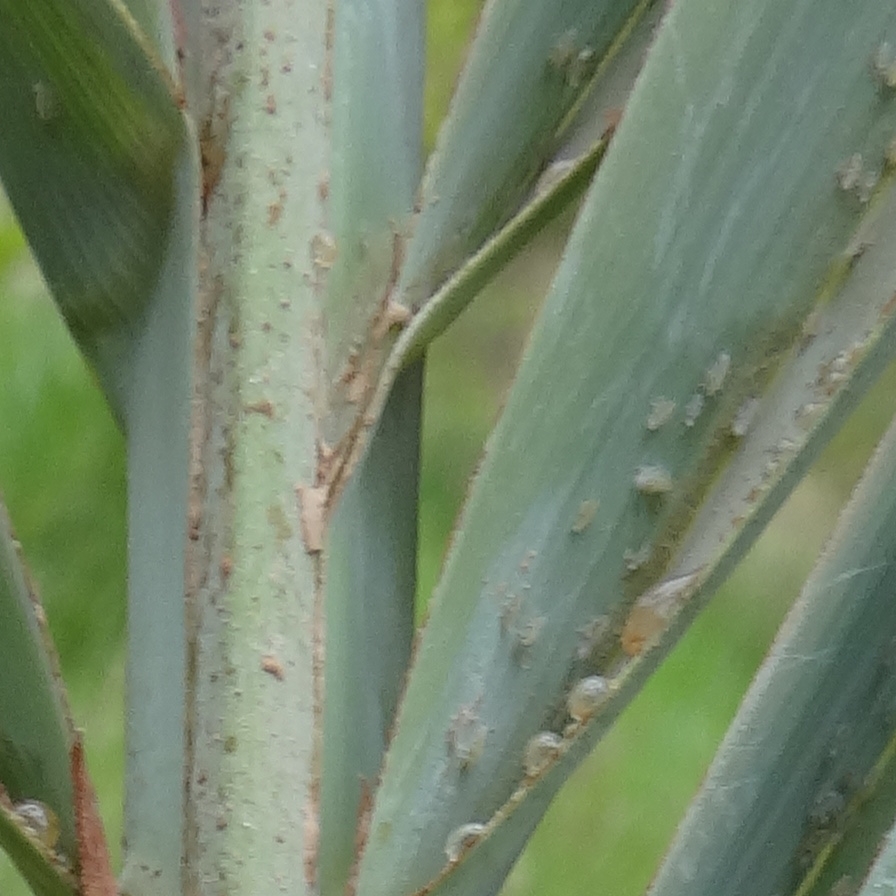
Label: Dubas